Auguste-Nicolas Vaillant

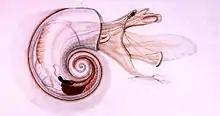
A mollusc, one of many botanical drawing made on the voyage of the "Bonite"

In 1828 Vaillant participated in the Morea expedition during the Greek War of Independence. In November 1828 he became chief of staff of Admiral Henri de Rigny.